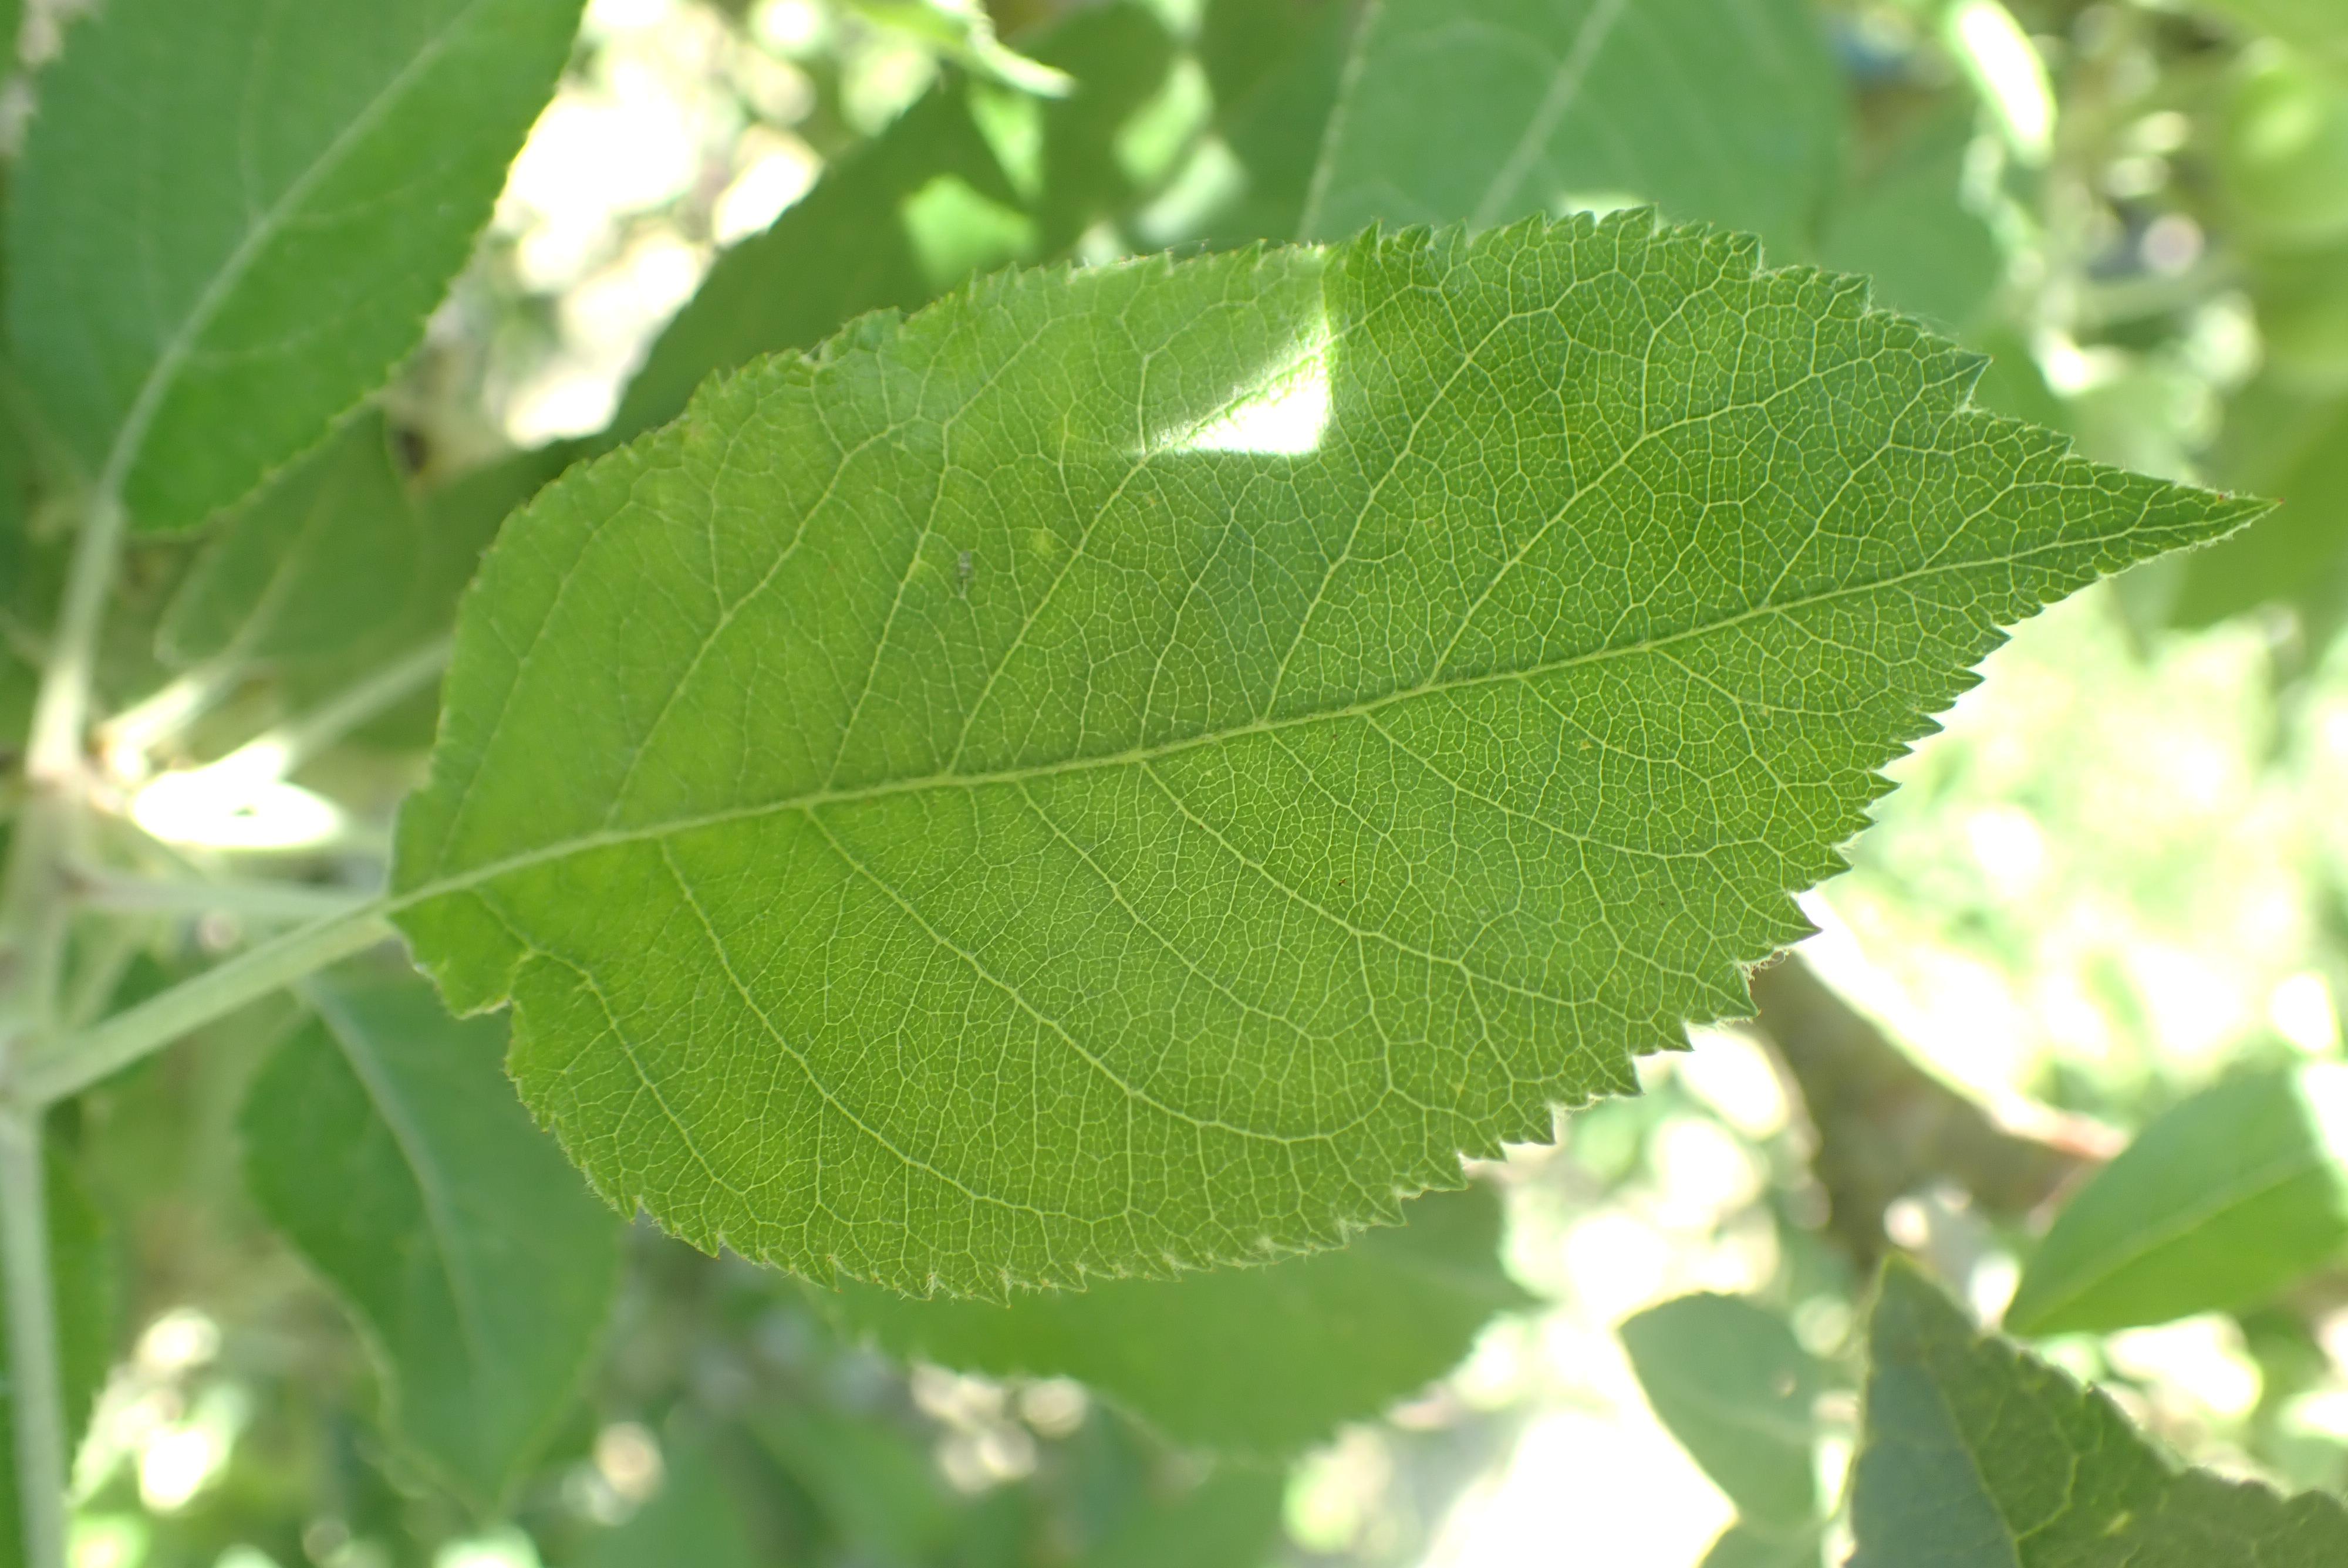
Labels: healthy